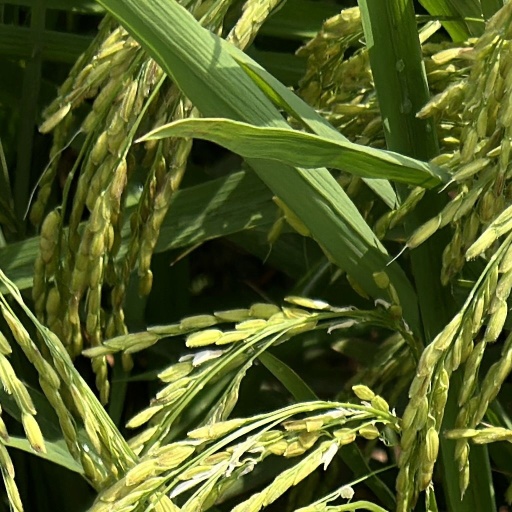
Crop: rice